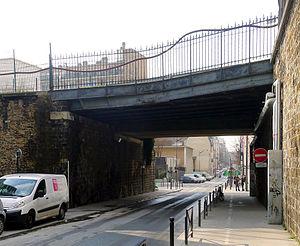
Rue de Lagny - Paris XX
La liste des ponts de la ligne de Petite Ceinture recense les ponts de cette ligne ferroviaire située à Paris, en France.
La rue de Lagny est une voie située dans le quartier de Charonne du 20ᵉ arrondissement de Paris.